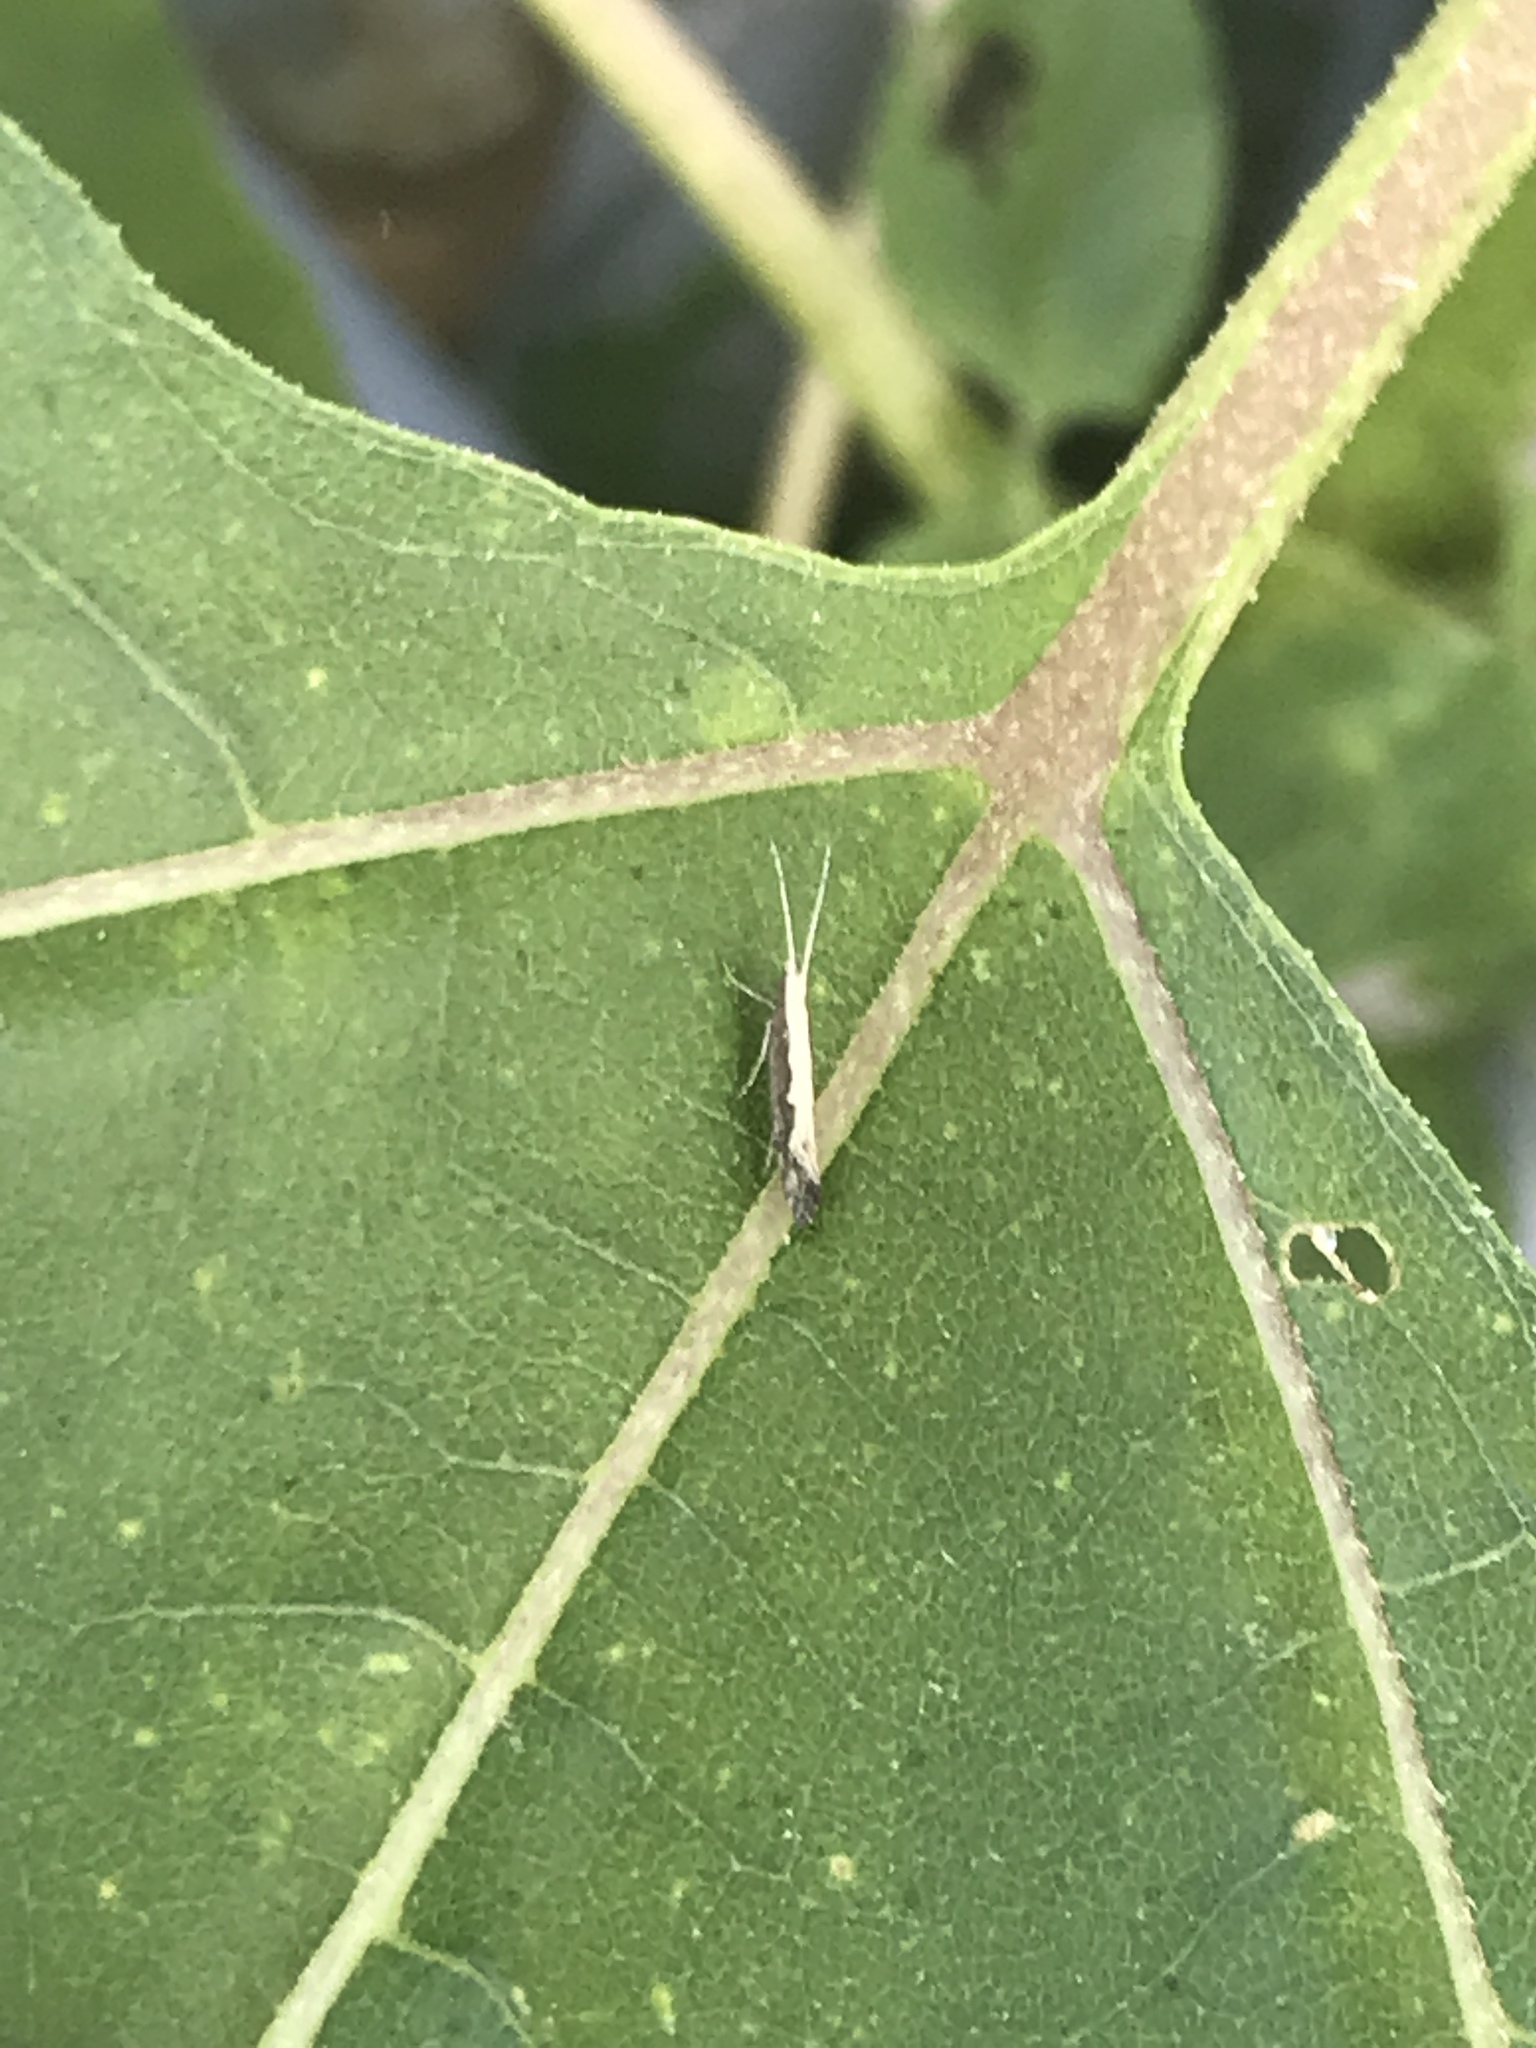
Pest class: diamondback_moth